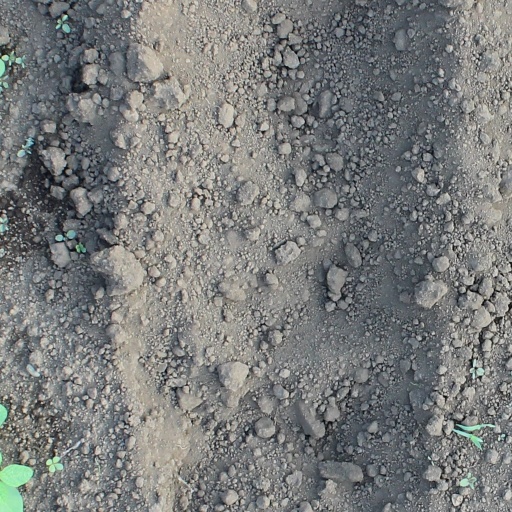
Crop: soybean